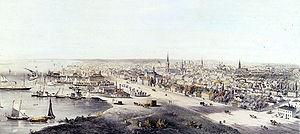
Toronto, du haut de la prison, Canada-Ouest. lithograhie, coloriée à la main. Inscrit sur l'oeuvre, bordure supérieure